Can Parellada

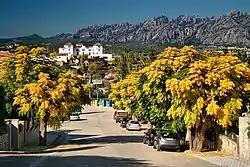
Can Parellada

Can Parellada is a village which forms part of the municipality of Masquefa in the "comarca" of the Anoia in Catalonia, Spain. It is served by a station on the FGC railway line R6 between Barcelona and Igualada. Its population as of 2005 was 1343.